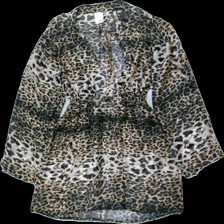
View: front
Type: Blouse
Category: Ladies
Brand: Not in the list
Brand text on label: Rima
Colors: Black, Brown, Beige
Material: 100% polyester
Pattern: Animal print
Cut: V-collar
Size: L
Season: All
Damage: dragna trådar
Damage location: top left
Damage 2: dragna trådar
Damage 2 location: top right
Damage 3: dragna trådar
Damage 3 location: top center
Price range: <50
Recommended usage: Recycle
Description: genomskinlig blus med mönster